Jack Reedman

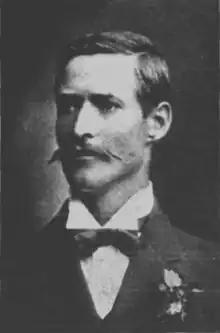

John Cole Reedman (9 October 1865 – 29 March 1924) was a leading Australian sportsman of the late nineteenth and early twentieth century.